2012 Great Britain and Ireland floods

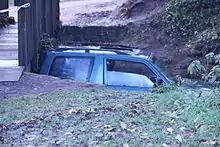
The car in Chew Stoke in which a man died on 22 November

570 homes and businesses were flooded in September according to the Environment Agency. The worst hit areas were Wales, Yorkshire and North East England.